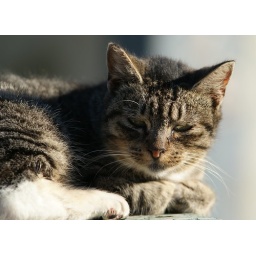
&lt;b&gt;Copyright Frank Chen - All rights reserved&lt;/b&gt;This cat was on top of a mail box in front of a house in Pacifica.